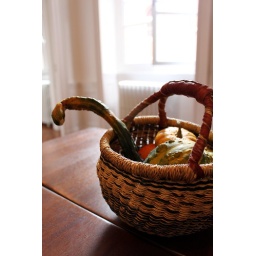
The basket was purchased at the Sunday market by the Rhone; it was made in South Africa.